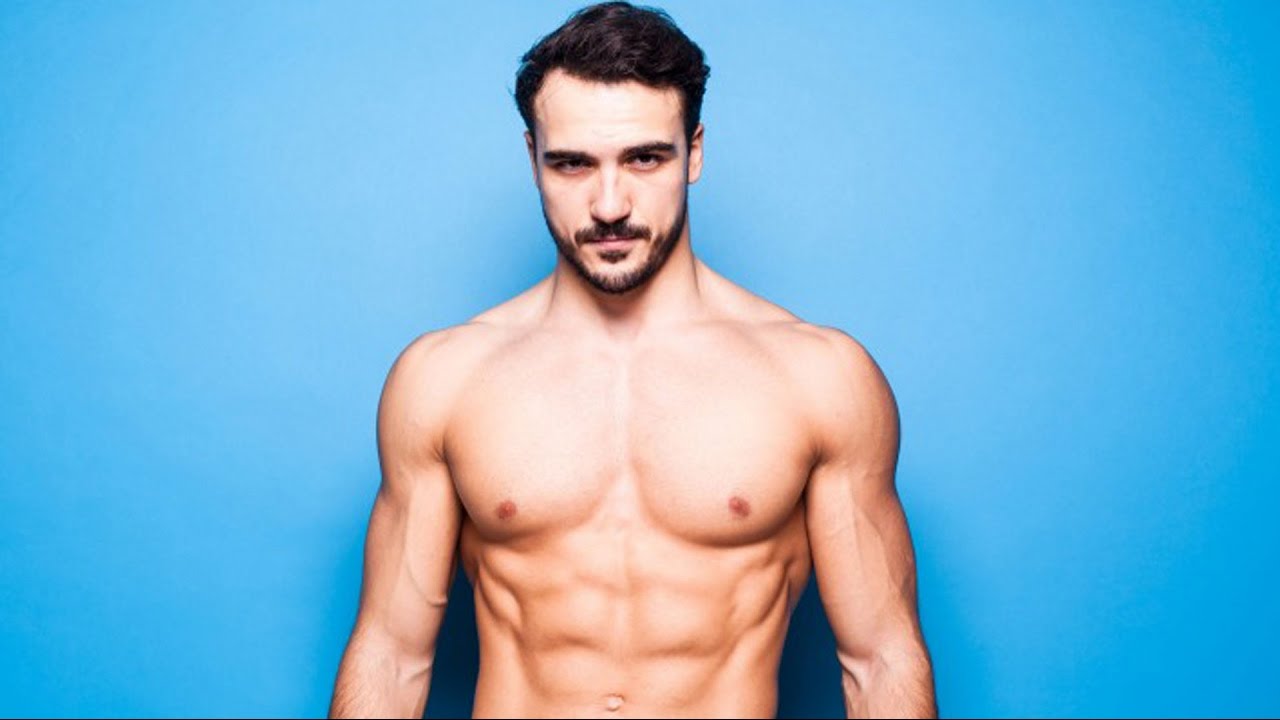
Gender: men